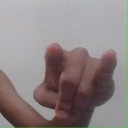
अक्षर: च